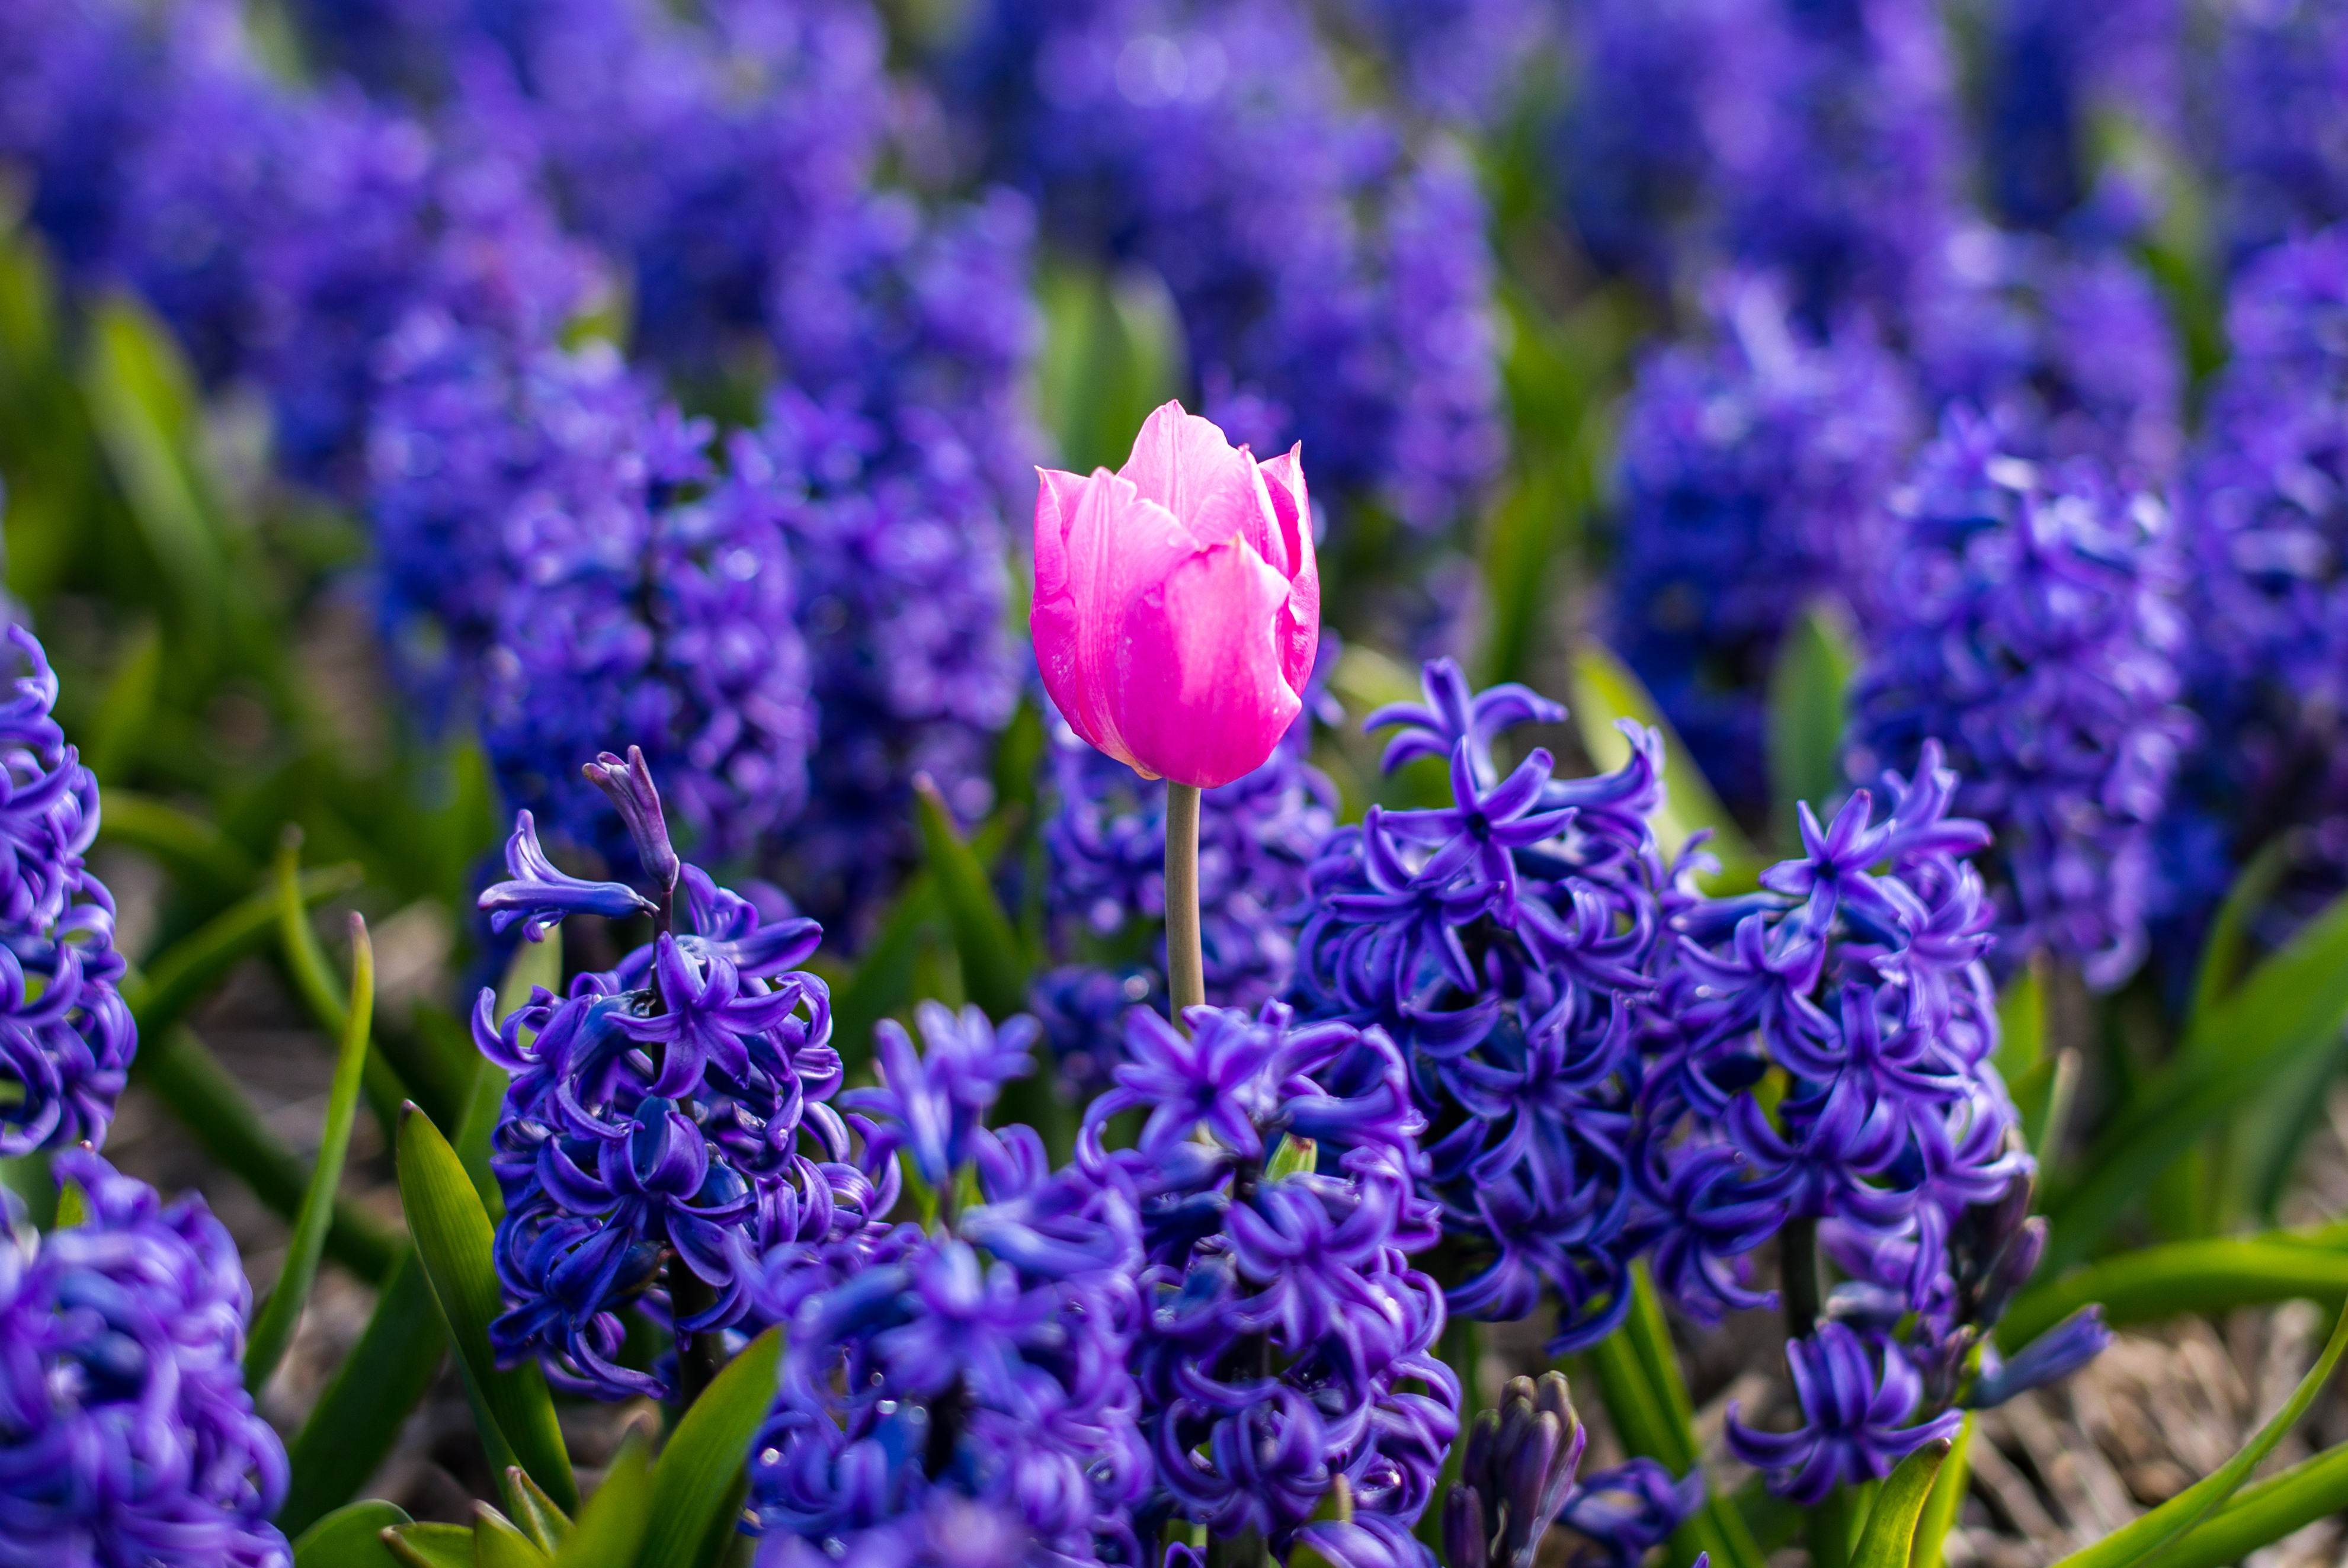
nature, bokeh, plant, field, farm, countryside, flower, purple, travel, europe, tulip, spring, botany, blue, garden, pink, flora, lavender, wildflower, flowers, holland, netherlands, m, one, single, dutch, 50, bluebonnet, dof, leica, 240, summilux, hyacinth, lupin, macro photography, flowering plant, land plant, english lavender